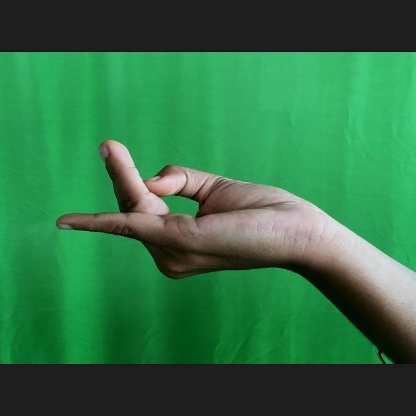
Mudra: Chaturam